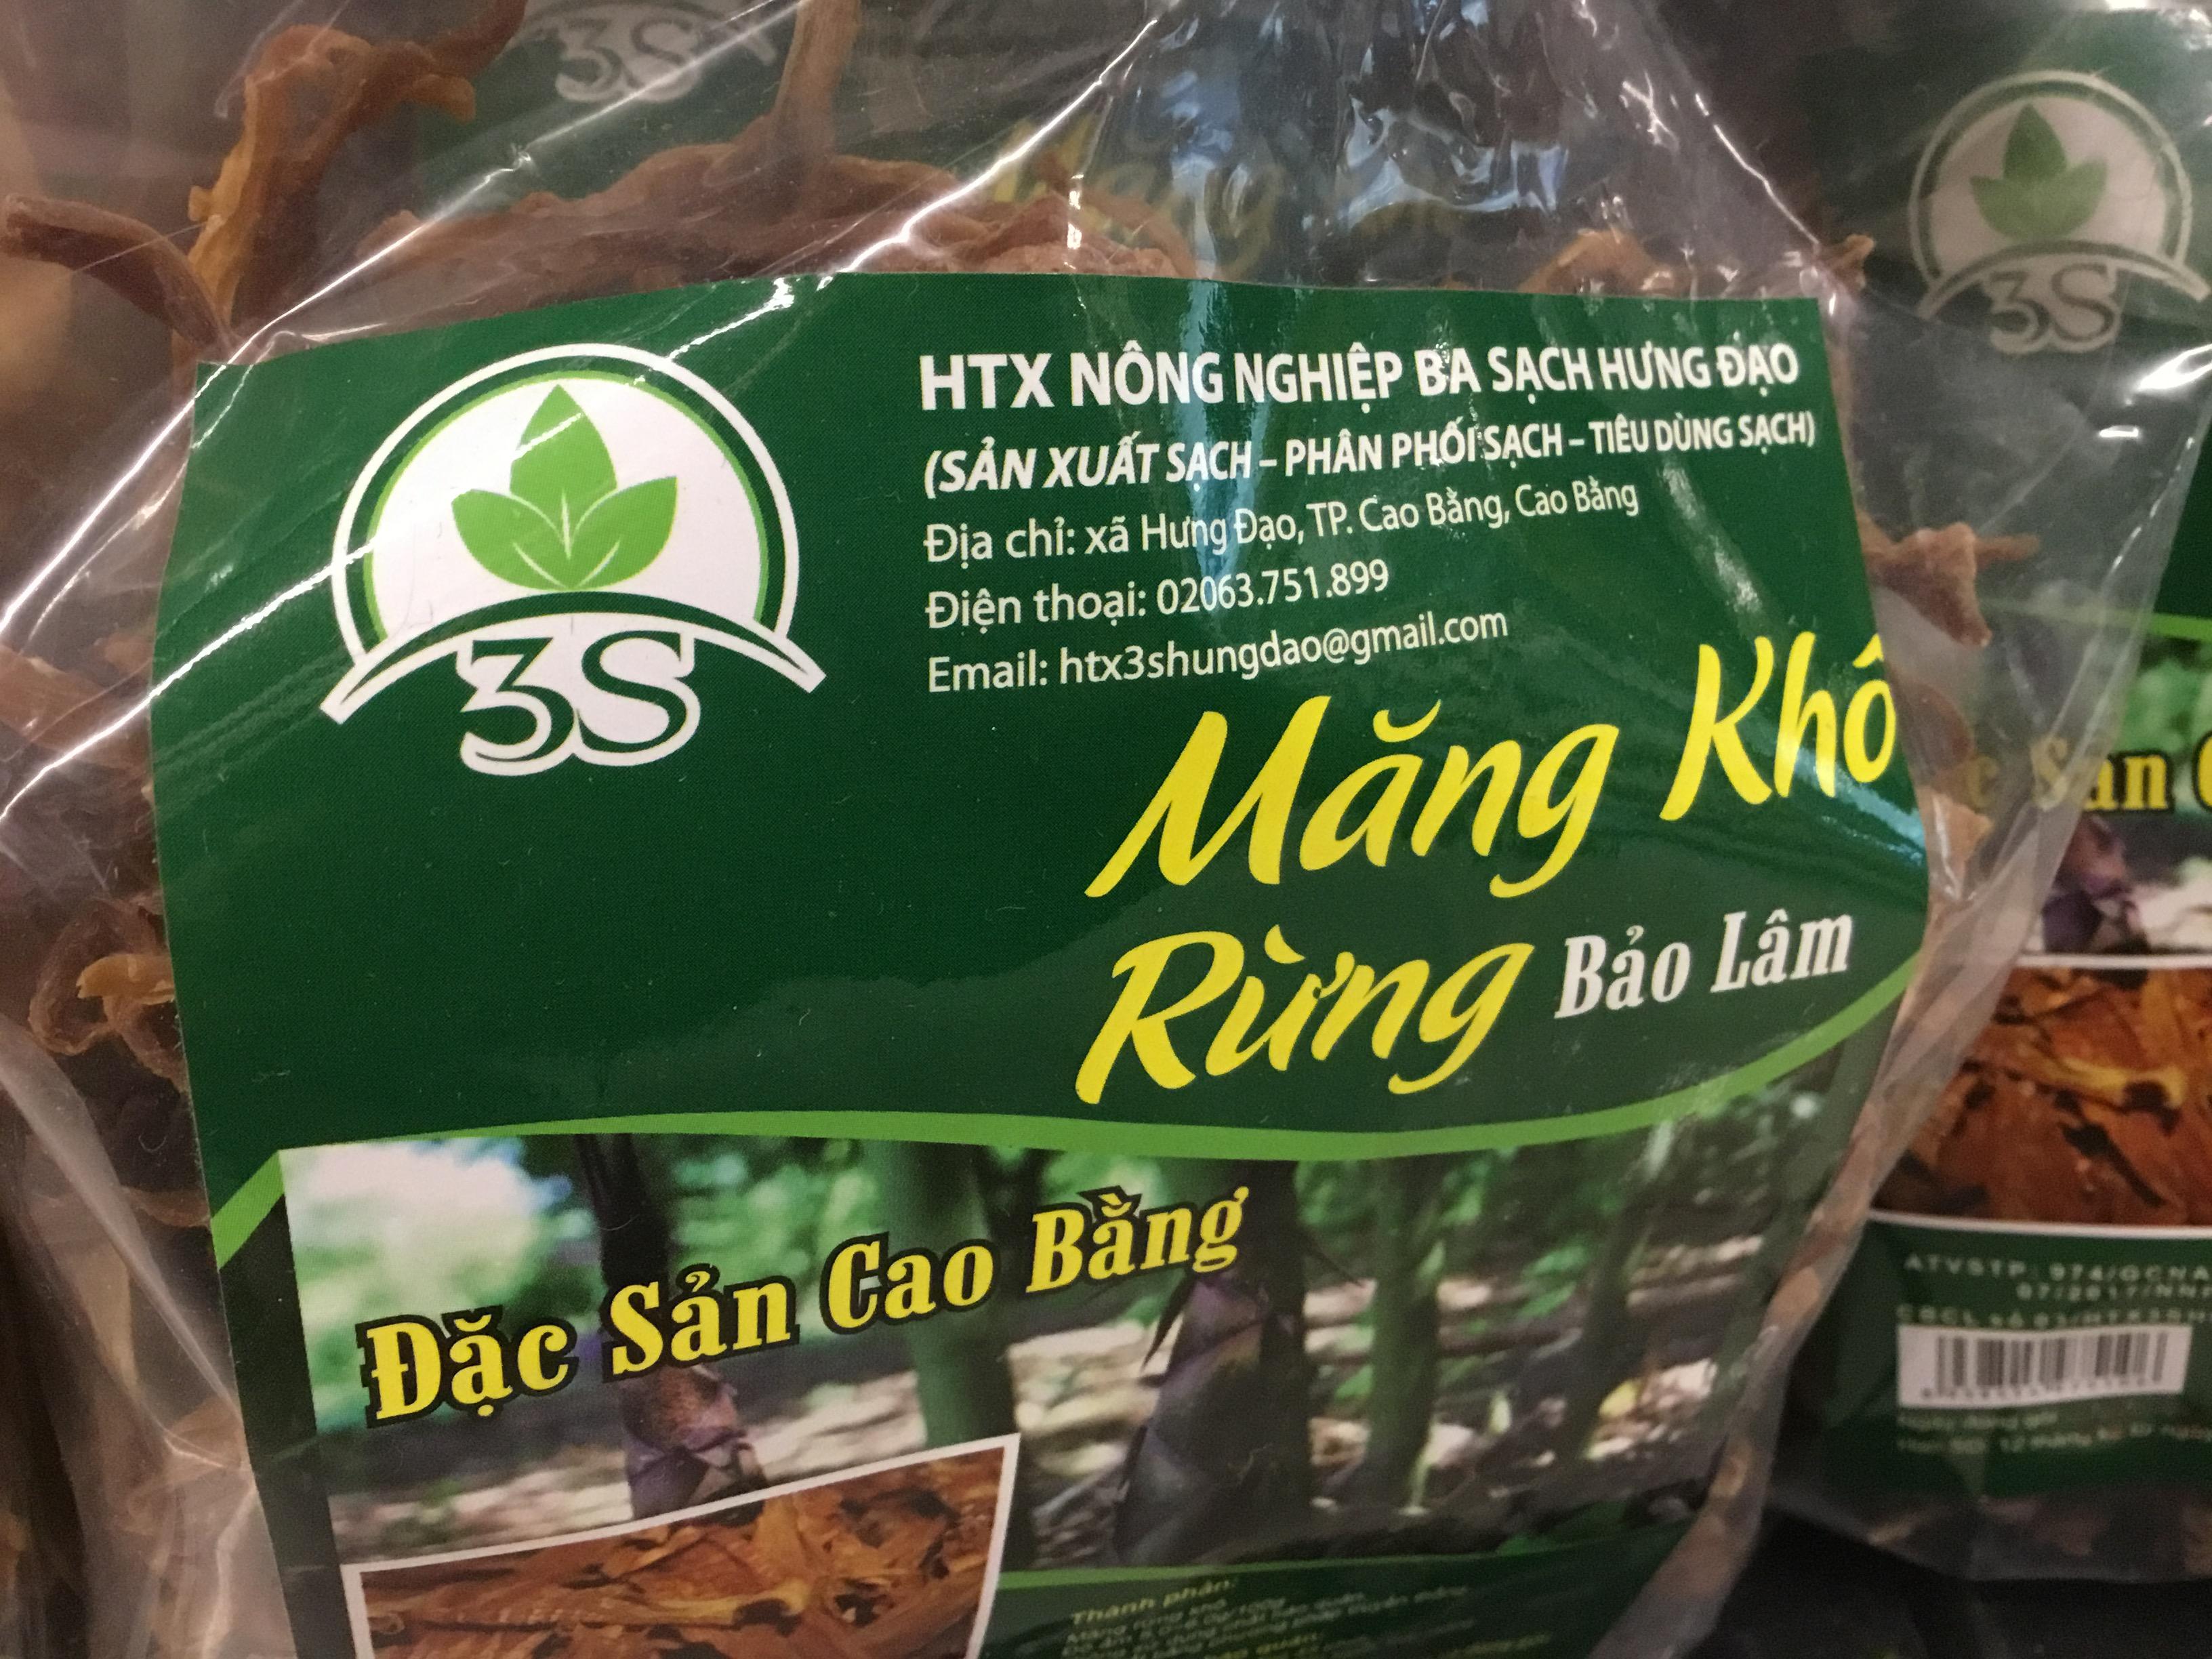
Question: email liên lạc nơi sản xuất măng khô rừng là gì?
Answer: htx3shungdao@gmail. com